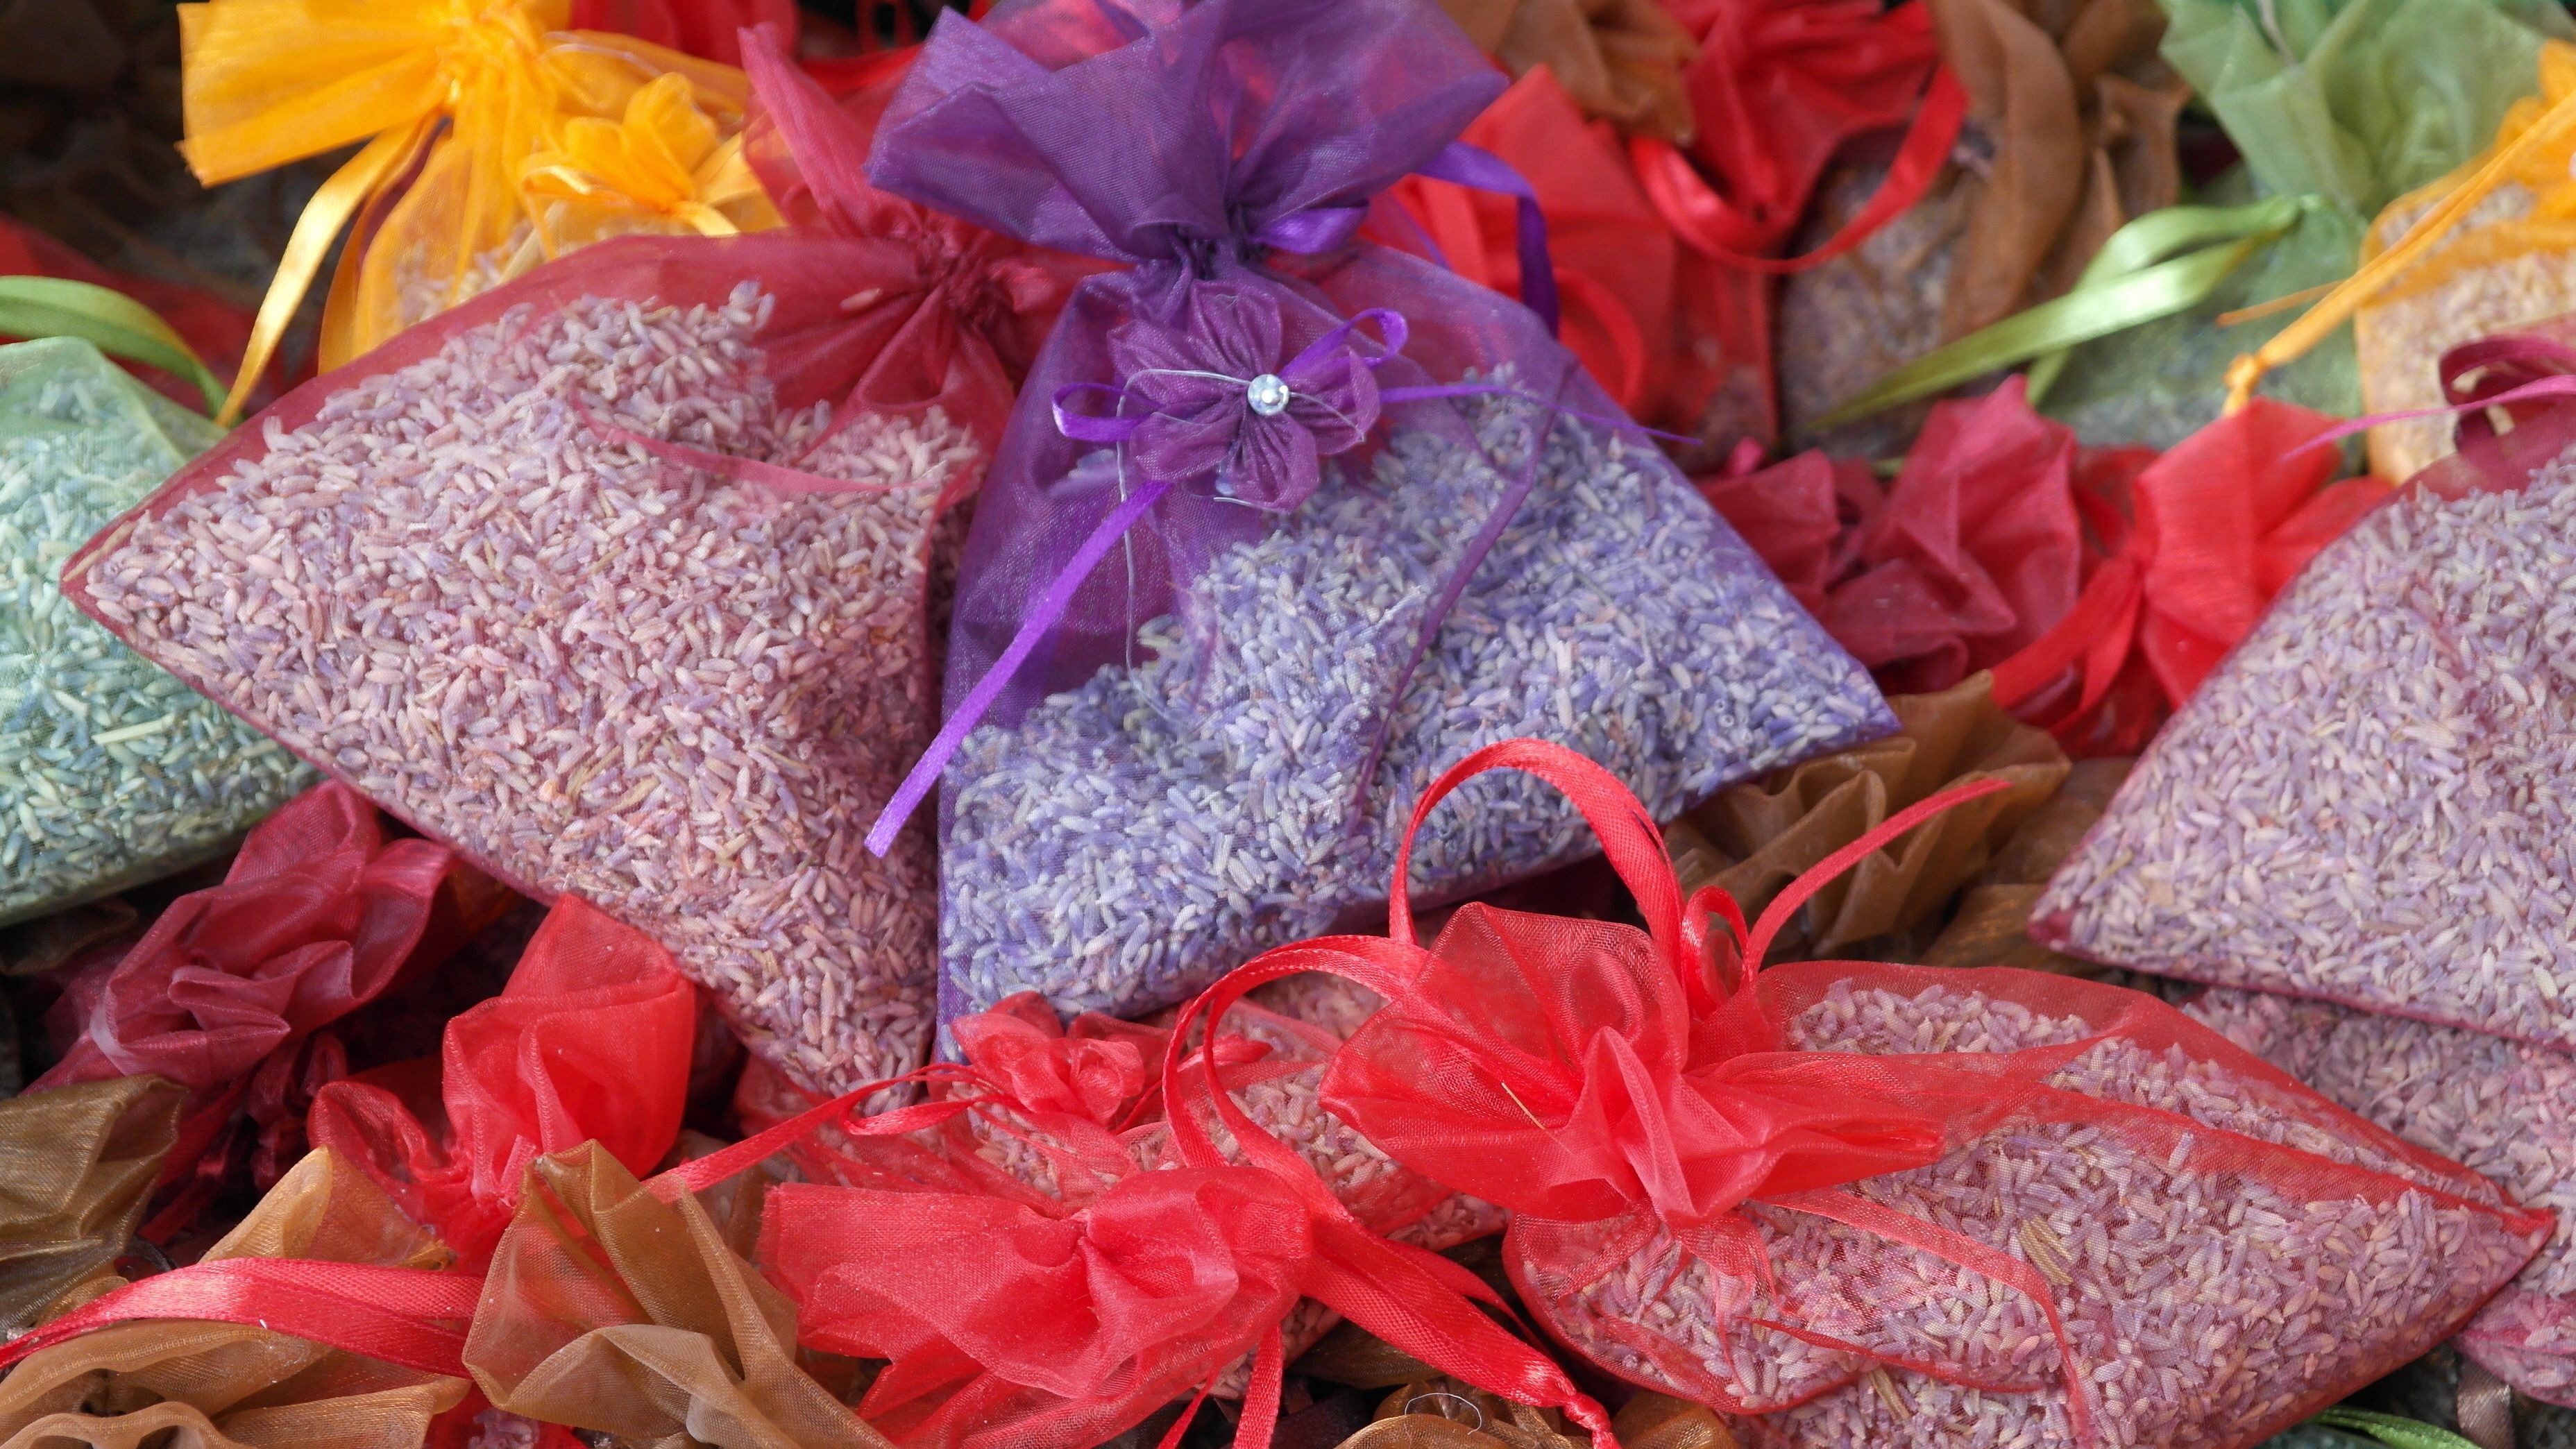
plant, flower, petal, autumn, pink, close, christmas decoration, smell, fragrant, floristry, flower bouquet, reiss bag